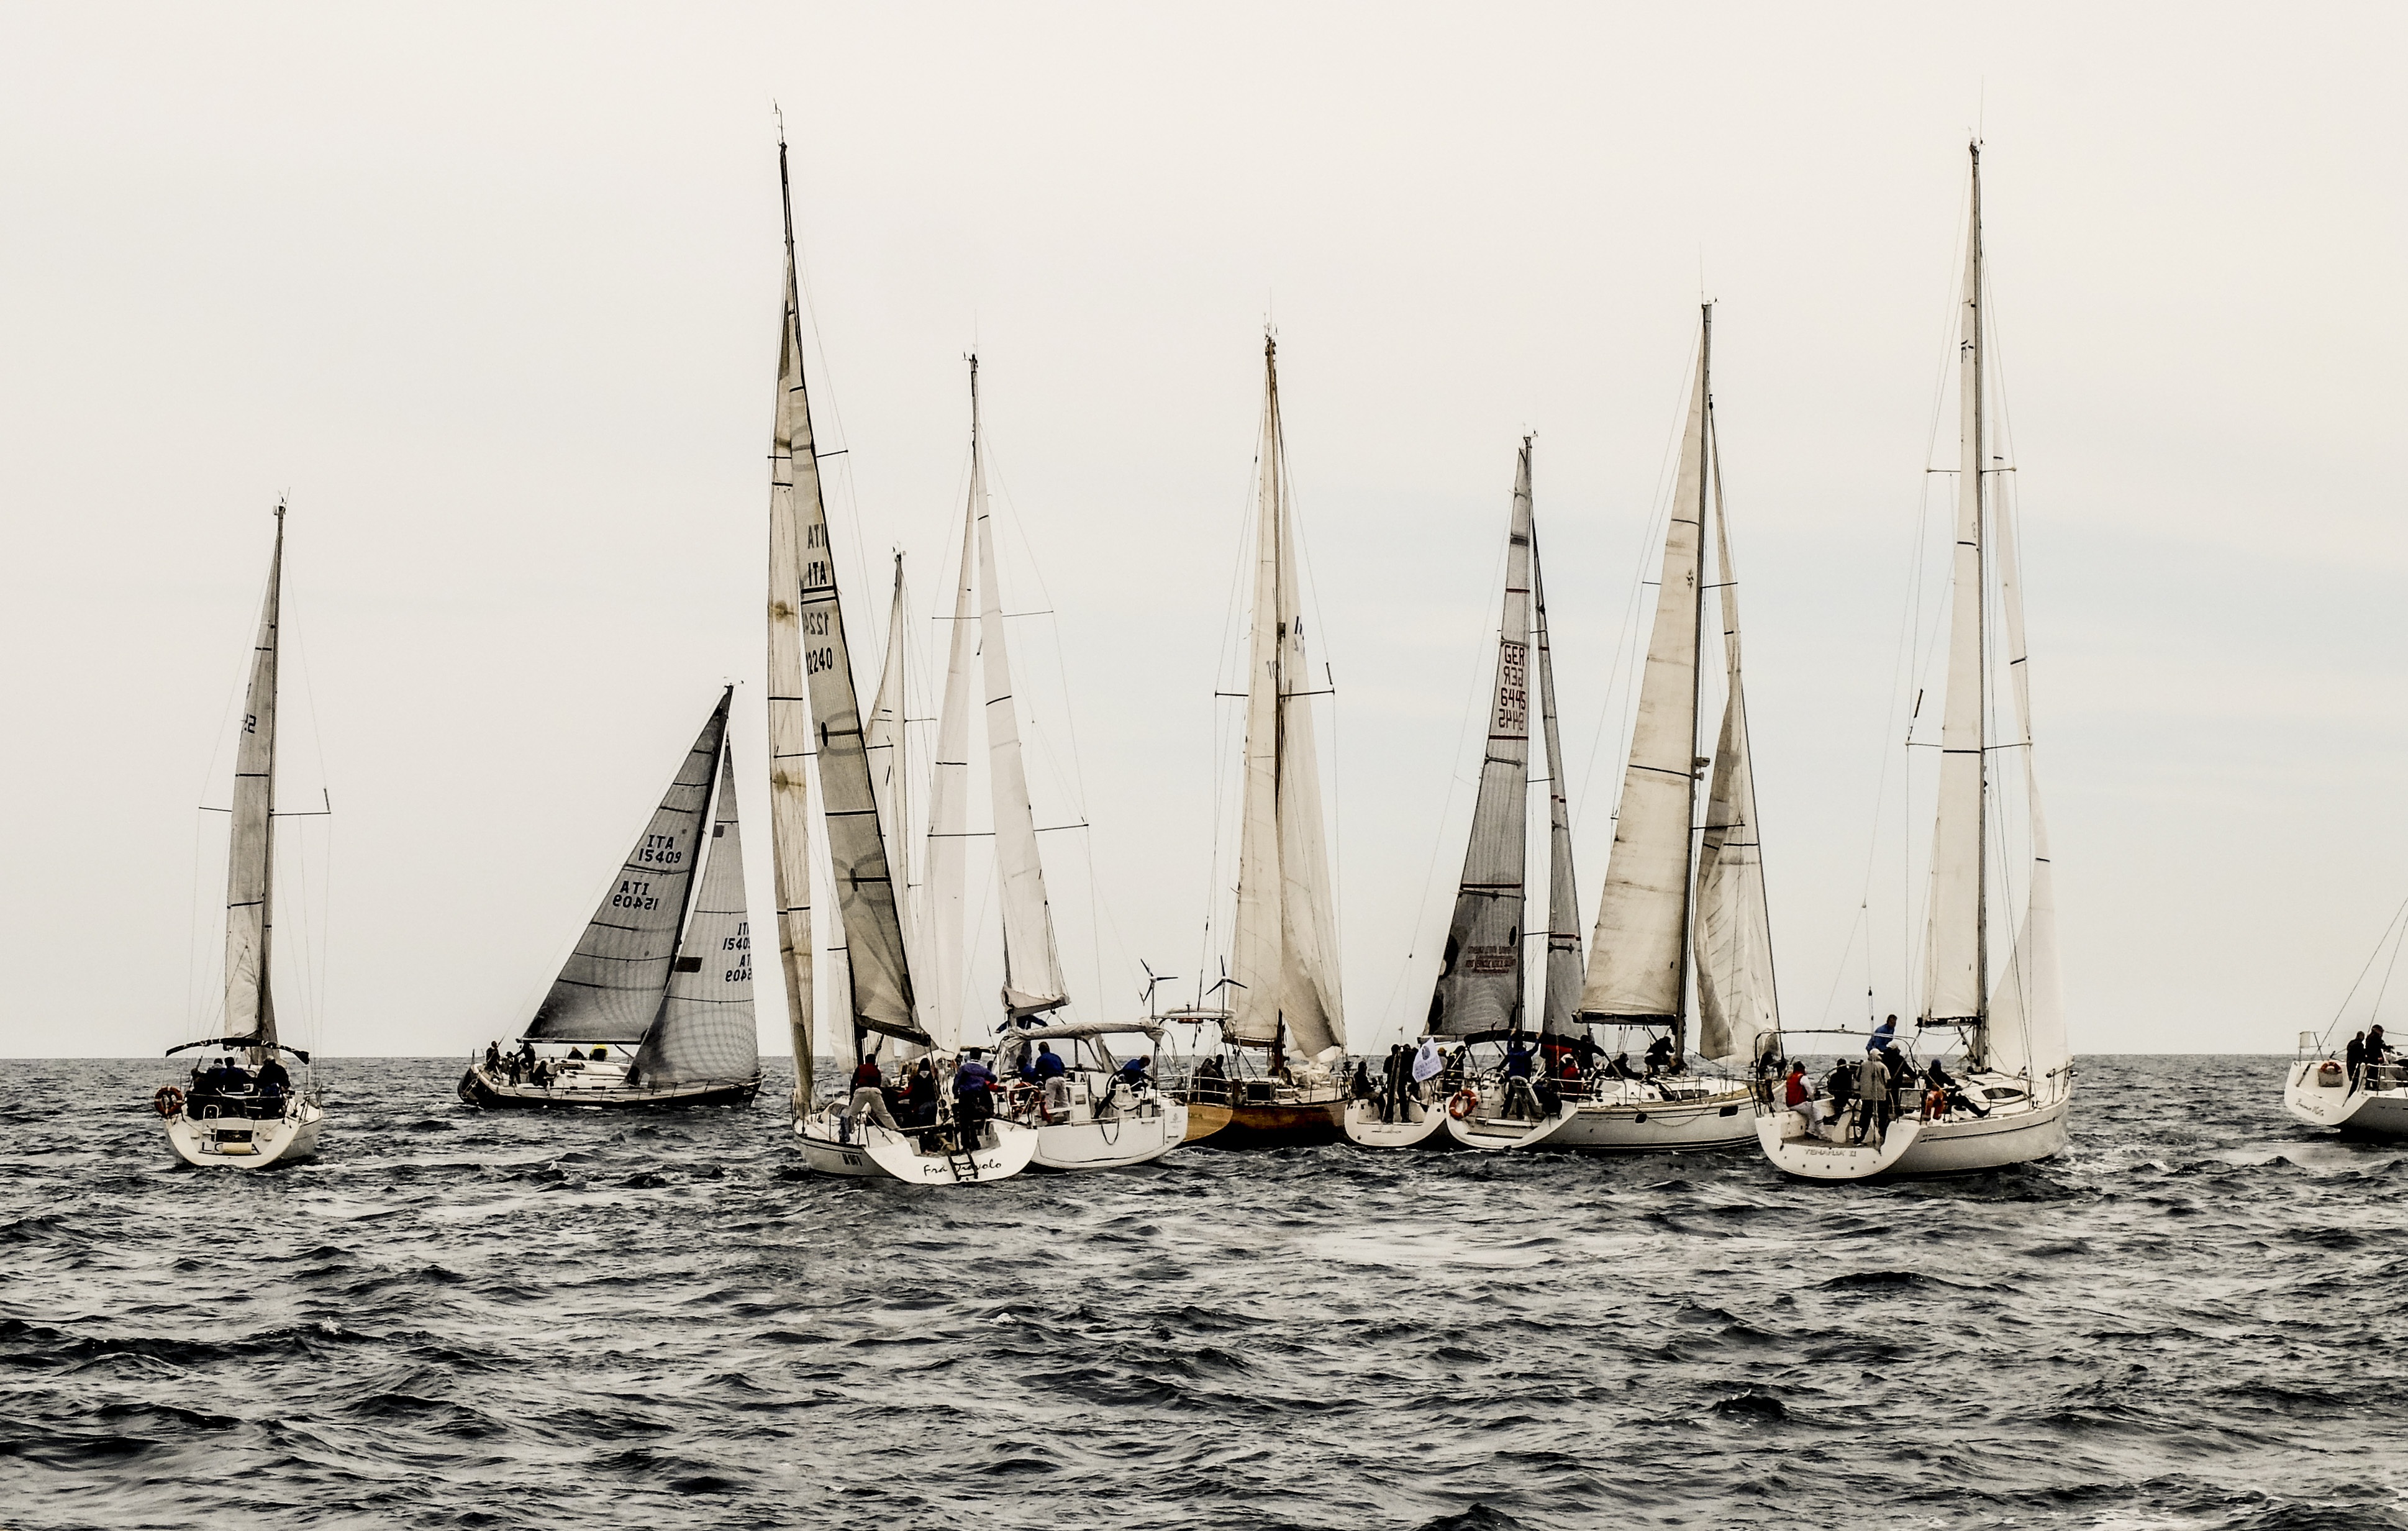
sea, water, boat, ship, vehicle, mast, sailing, sailboat, vela, boats, sail, sails, watercraft, schooner, sailboats, windjammer, regatta, sailing ship, tall ship, yacht racing, windsports, brigantine, sailboat racing, barquentine